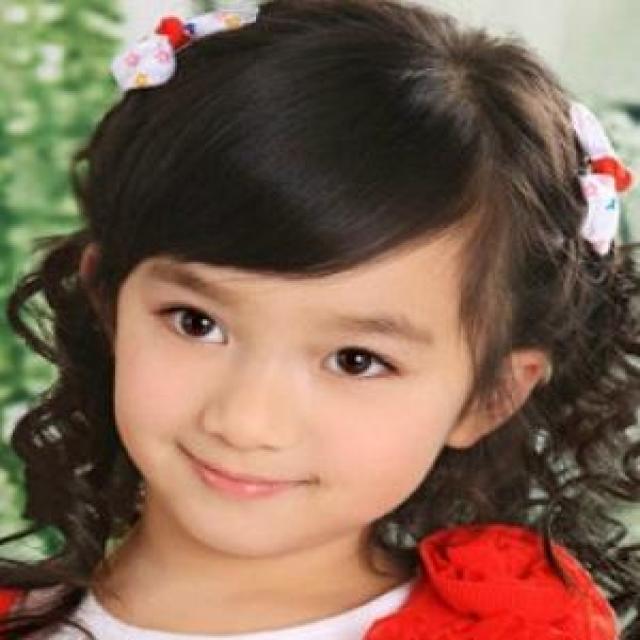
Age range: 0-12